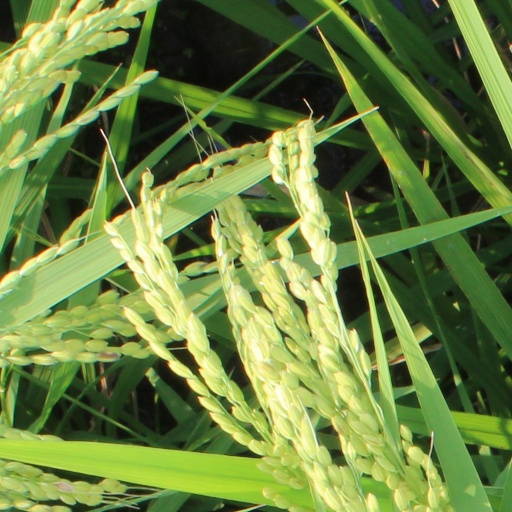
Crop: rice